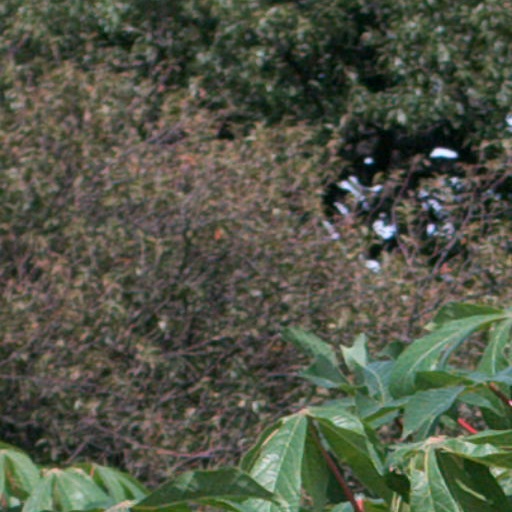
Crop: cassava